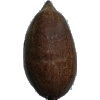
Label: Nut Pecan 1